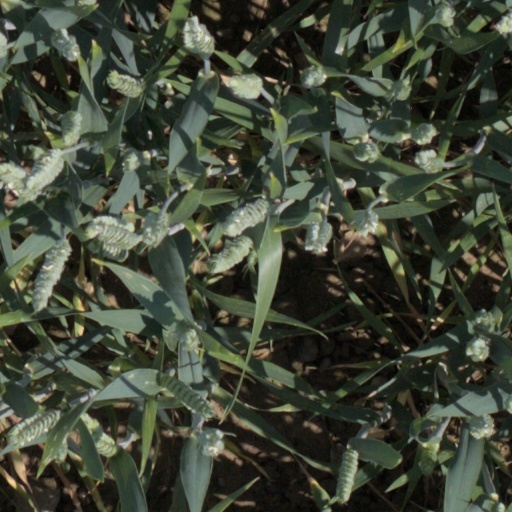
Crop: wheat